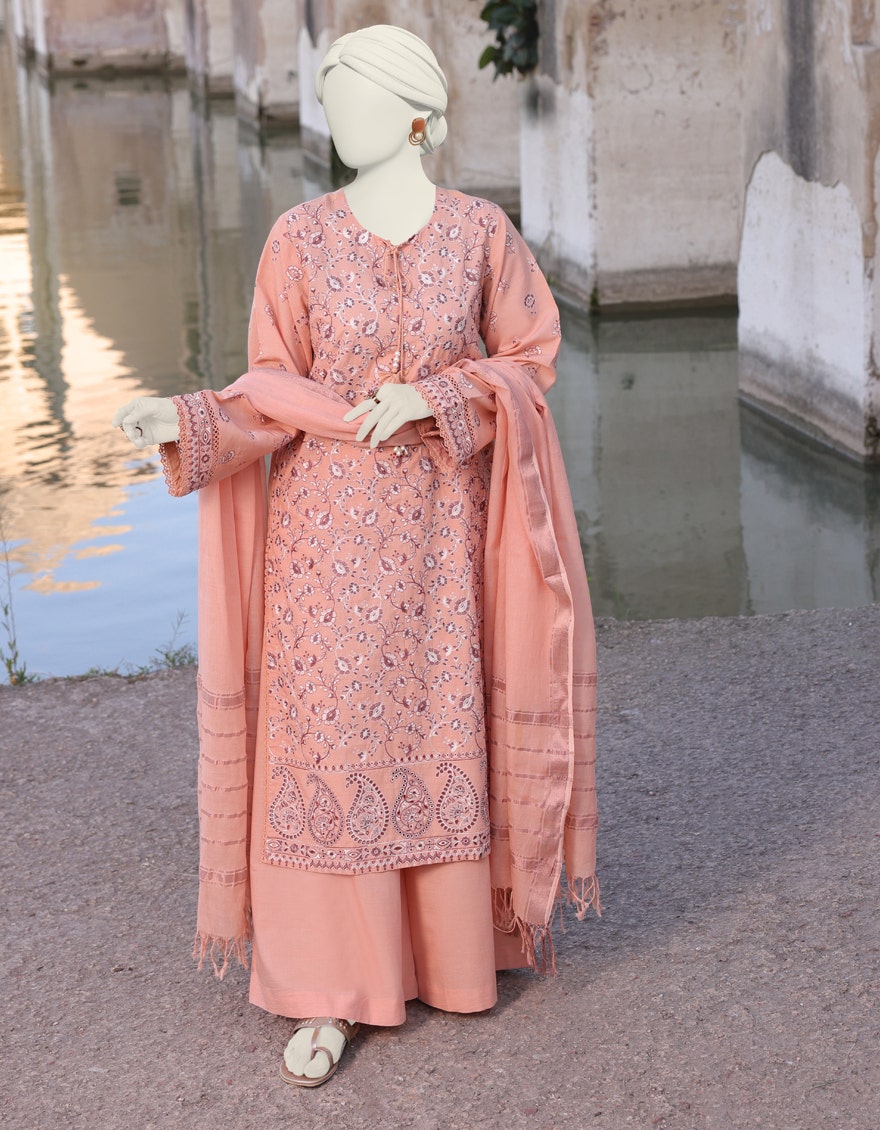
pink embroidered salwar kameez